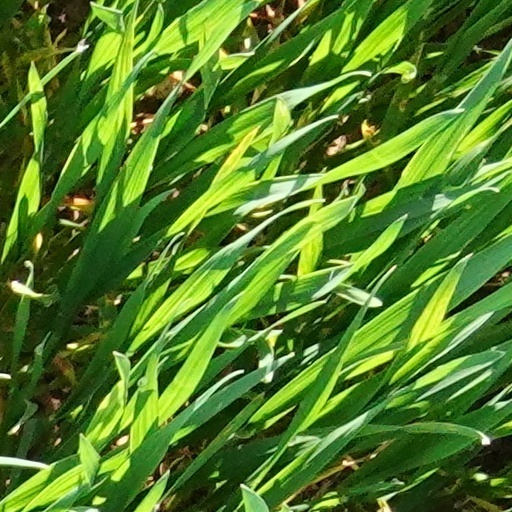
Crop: wheat